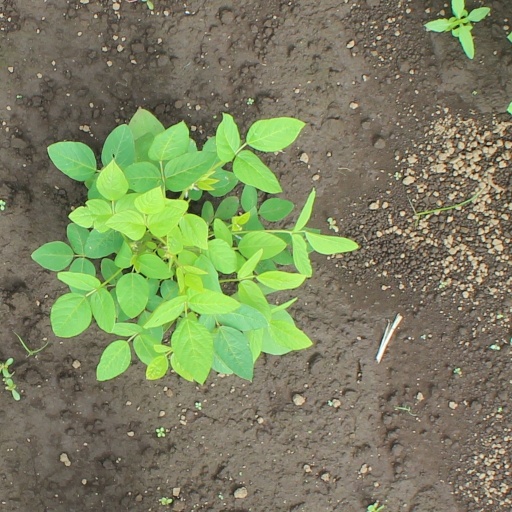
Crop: soybean